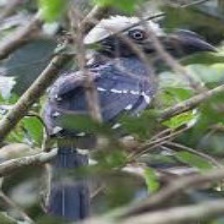
Species: WHITE CRESTED HORNBILL
Scientific name: TROPICRANUS ALBOCRISTATUS
ImageNet parent category: hornbill